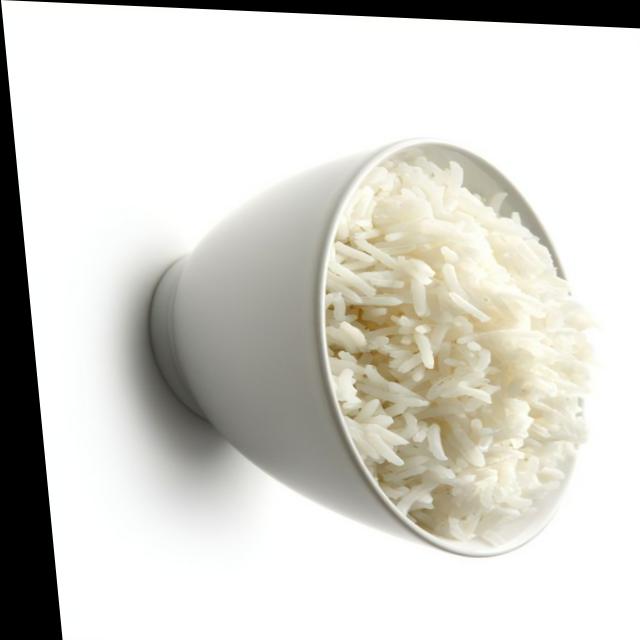
Dish: white_rice